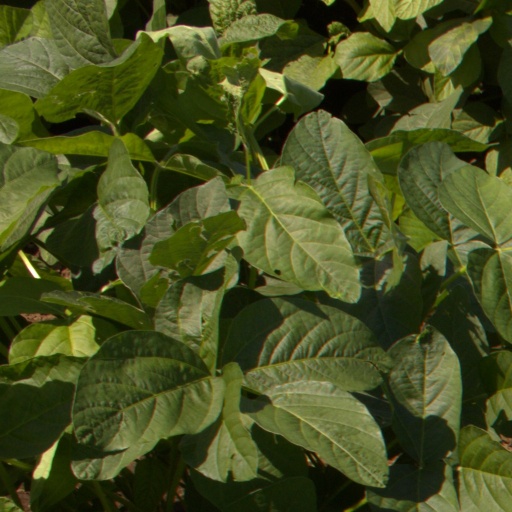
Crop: soybean